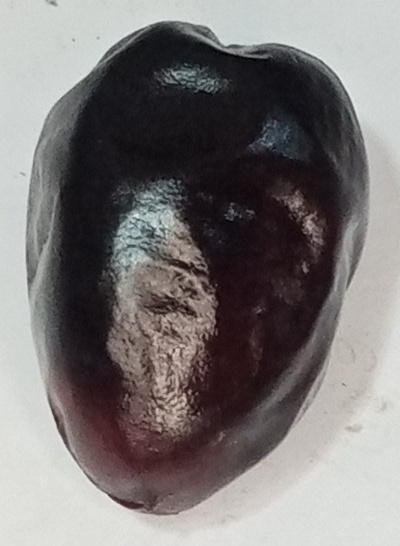
Variety: kupro
Size: large
Grade: grade-2